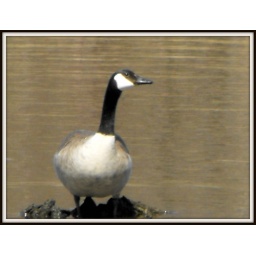
This goose was standing on a log in the river at grey cloud island